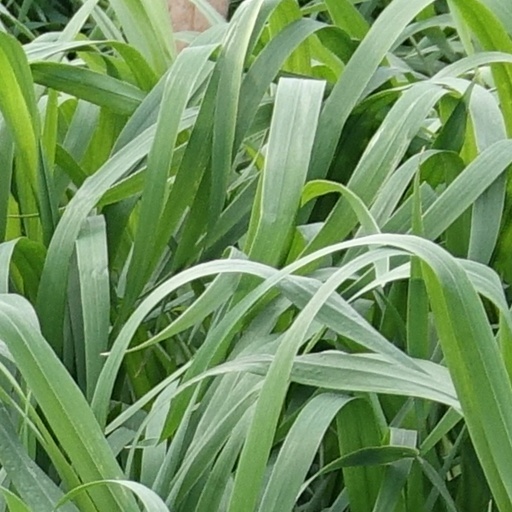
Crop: wheat